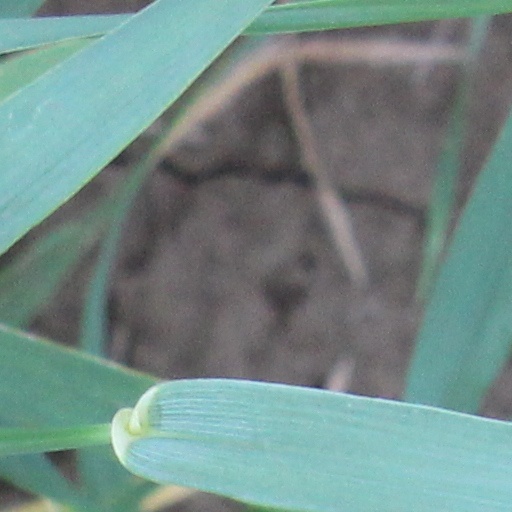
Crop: wheat